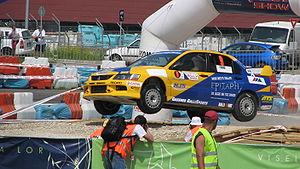
Alessandro "Alex" Fiorio est un ancien pilote de rallye italien.